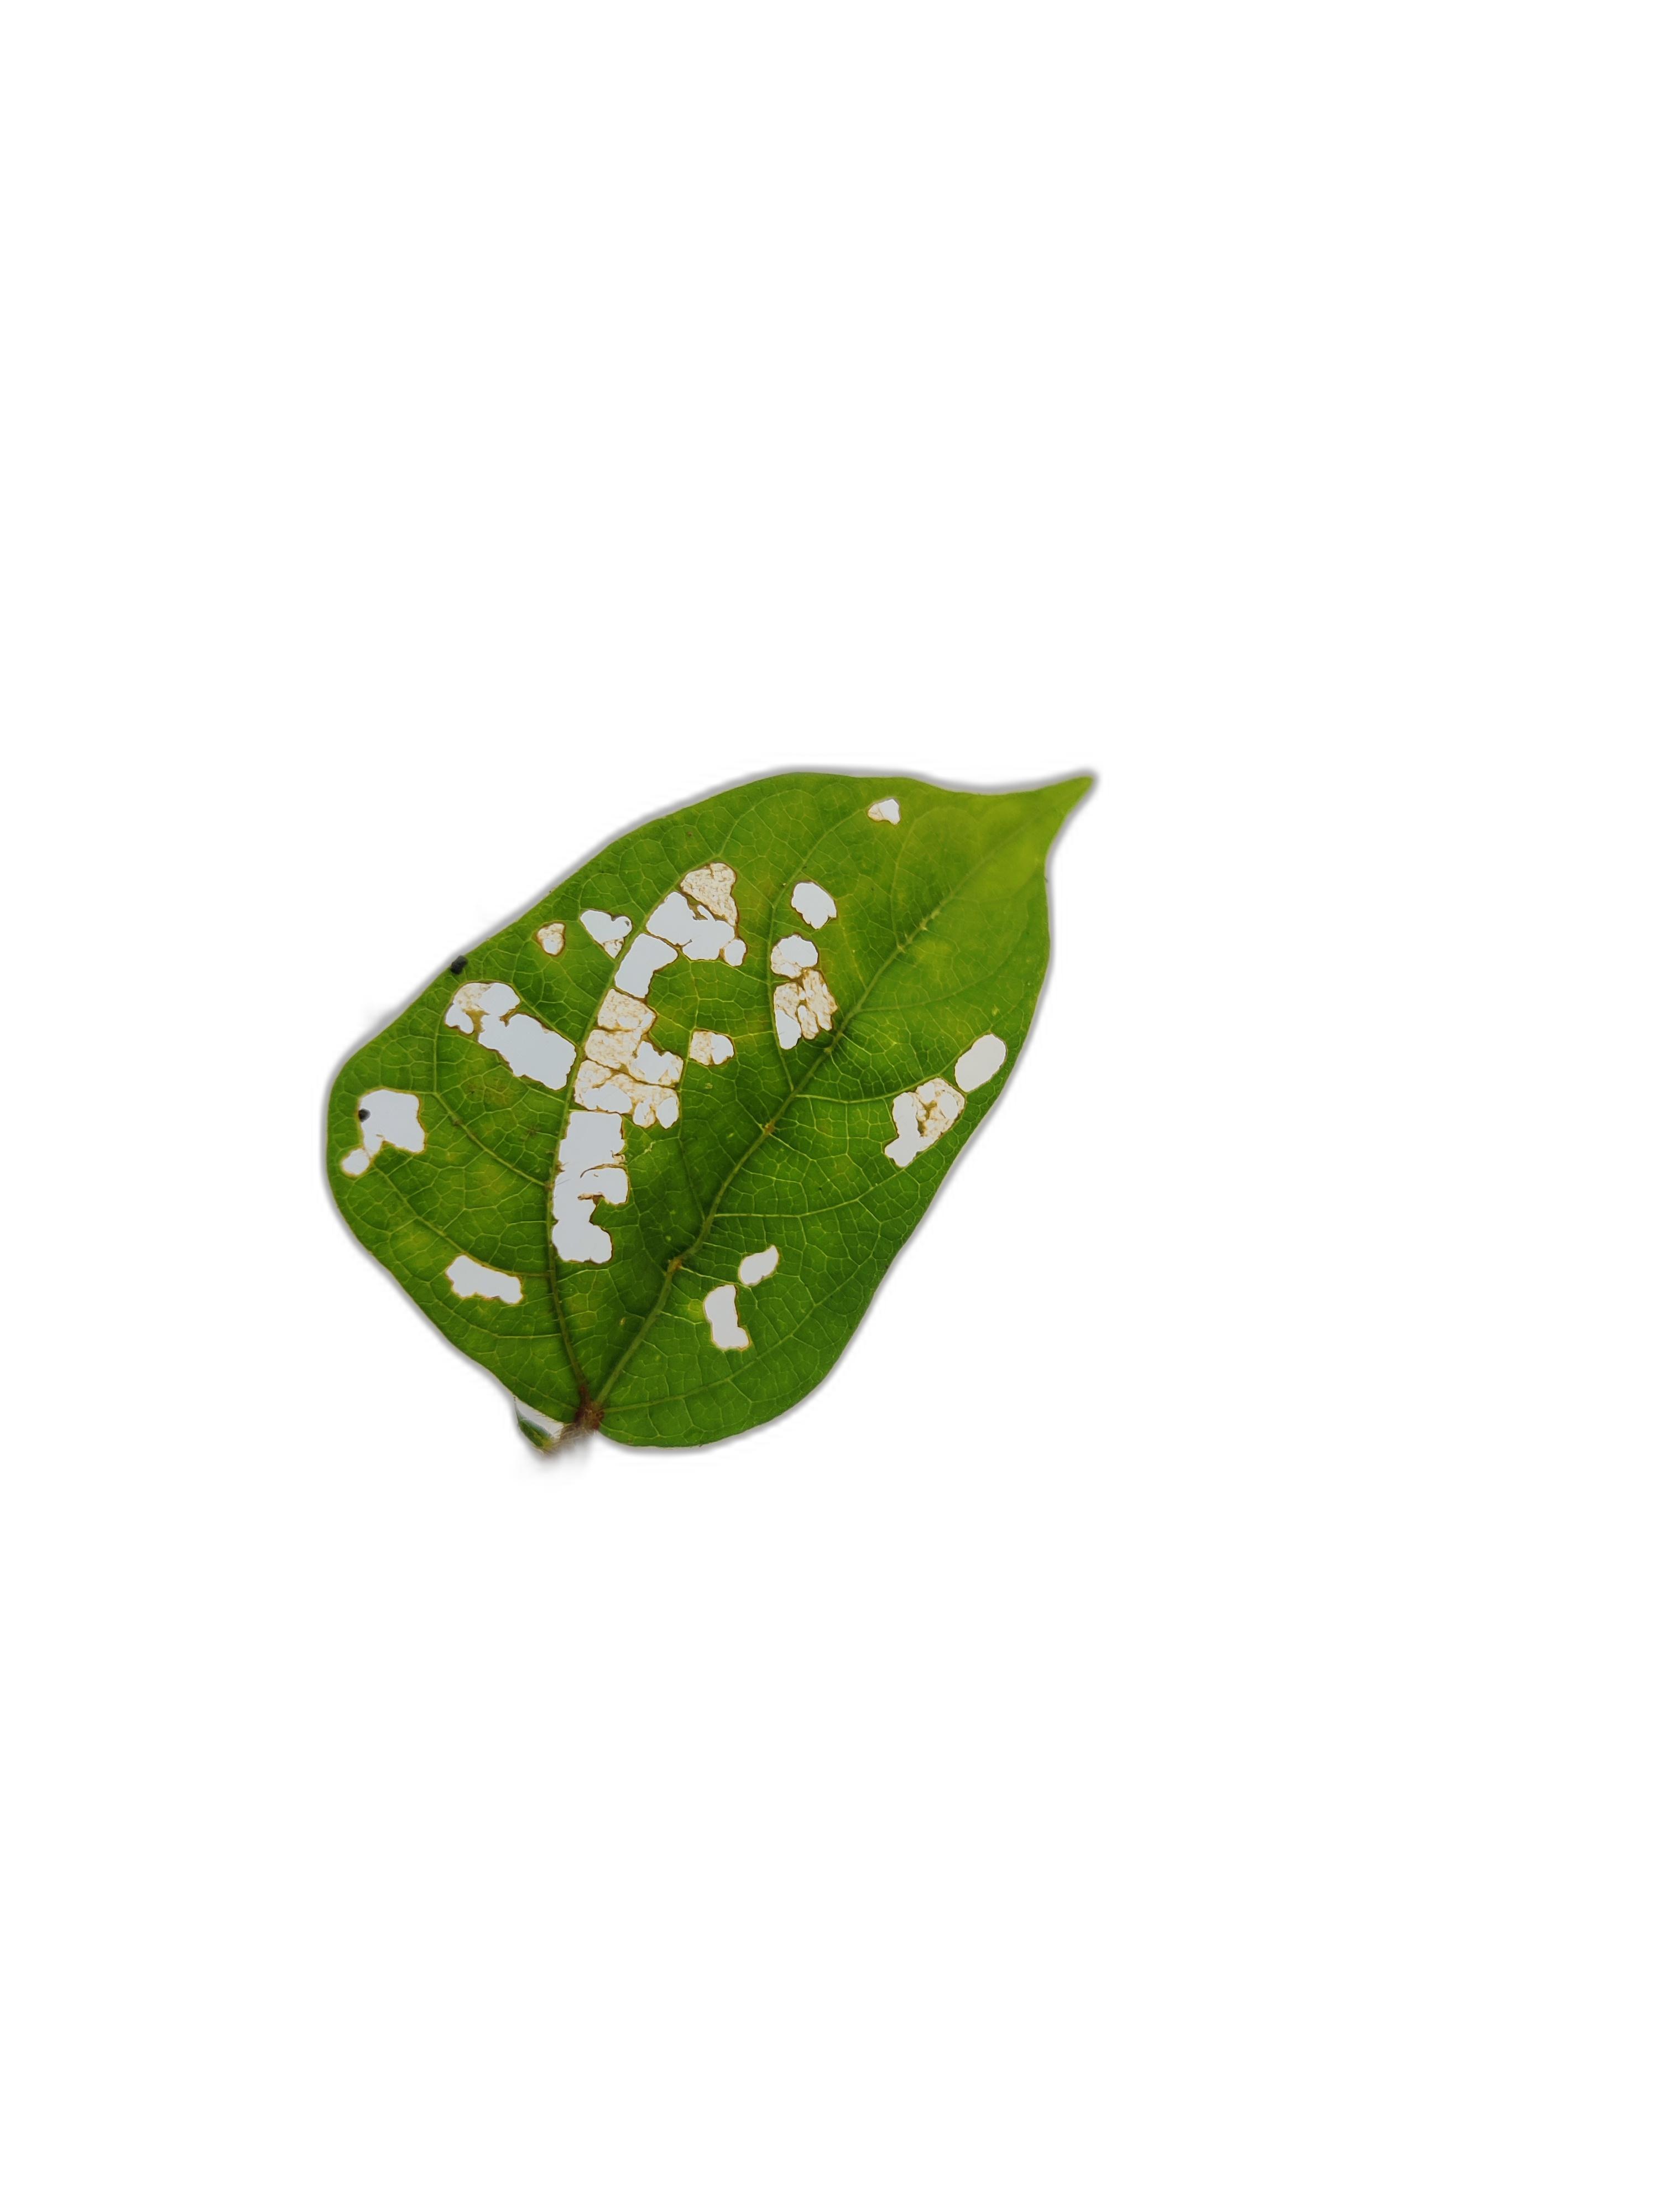
Label: Insect